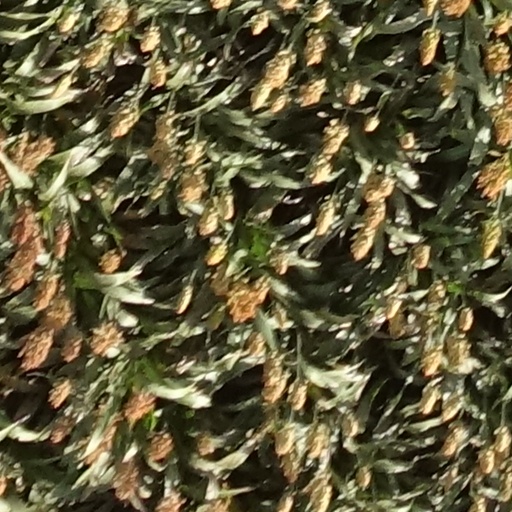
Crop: sorghum